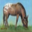
Label: horse